Tower Bridge

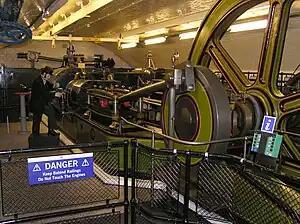
One of the original steam engines

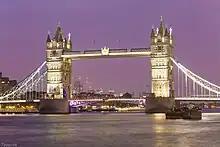
Tower Bridge in 2018

The structure was originally designed by Horace Jones but his design had an arch instead of the current high-level footways. Concerns about ships' masts and rigging hitting the arch meant that his design faced objections and Jones "began to think that the arched form must be given up". It was at this point in 1885 that John Wolfe Barry partnered with Jones and developed the concept of the "level soffit for the upper bridge" which allowed the design to proceed as it stands today. Unusually, Tower Bridge was designed to include three types of bridge: the two spans from the shore to the piers are a suspension bridge; the central, opening span is a bascule bridge; and the high level walkways were cantilever bridges until converted to suspension bridges in 1960.